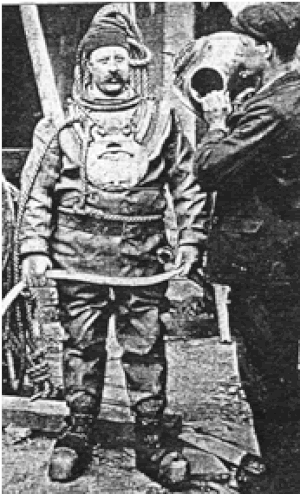
Dykkehistorisk Selskab
Dykker William Walker omkring 1912
Dykkehistorisk Selskab er en forening der arbejder på at indsamle og oplyse om dykkehistorie, primært inden for tør-dykning og erhvervsdykning. Foreningens fokus er omkring den nyere del af historien, hvor den kan understøttes af udsagn fra nulevende personer.